James Anaya

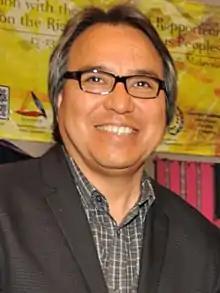
Anaya in Kuala Lumpur, March 2013

Stephen James Anaya is an American lawyer and the 16th Dean of the University of Colorado Boulder Law School. He was formerly the James J. Lenoir Professor of Human Rights Law and Policy at the University of Arizona's James E. Rogers College of Law and previously served for more than ten years on the faculty at the University of Iowa College of Law. In March